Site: brandenburg
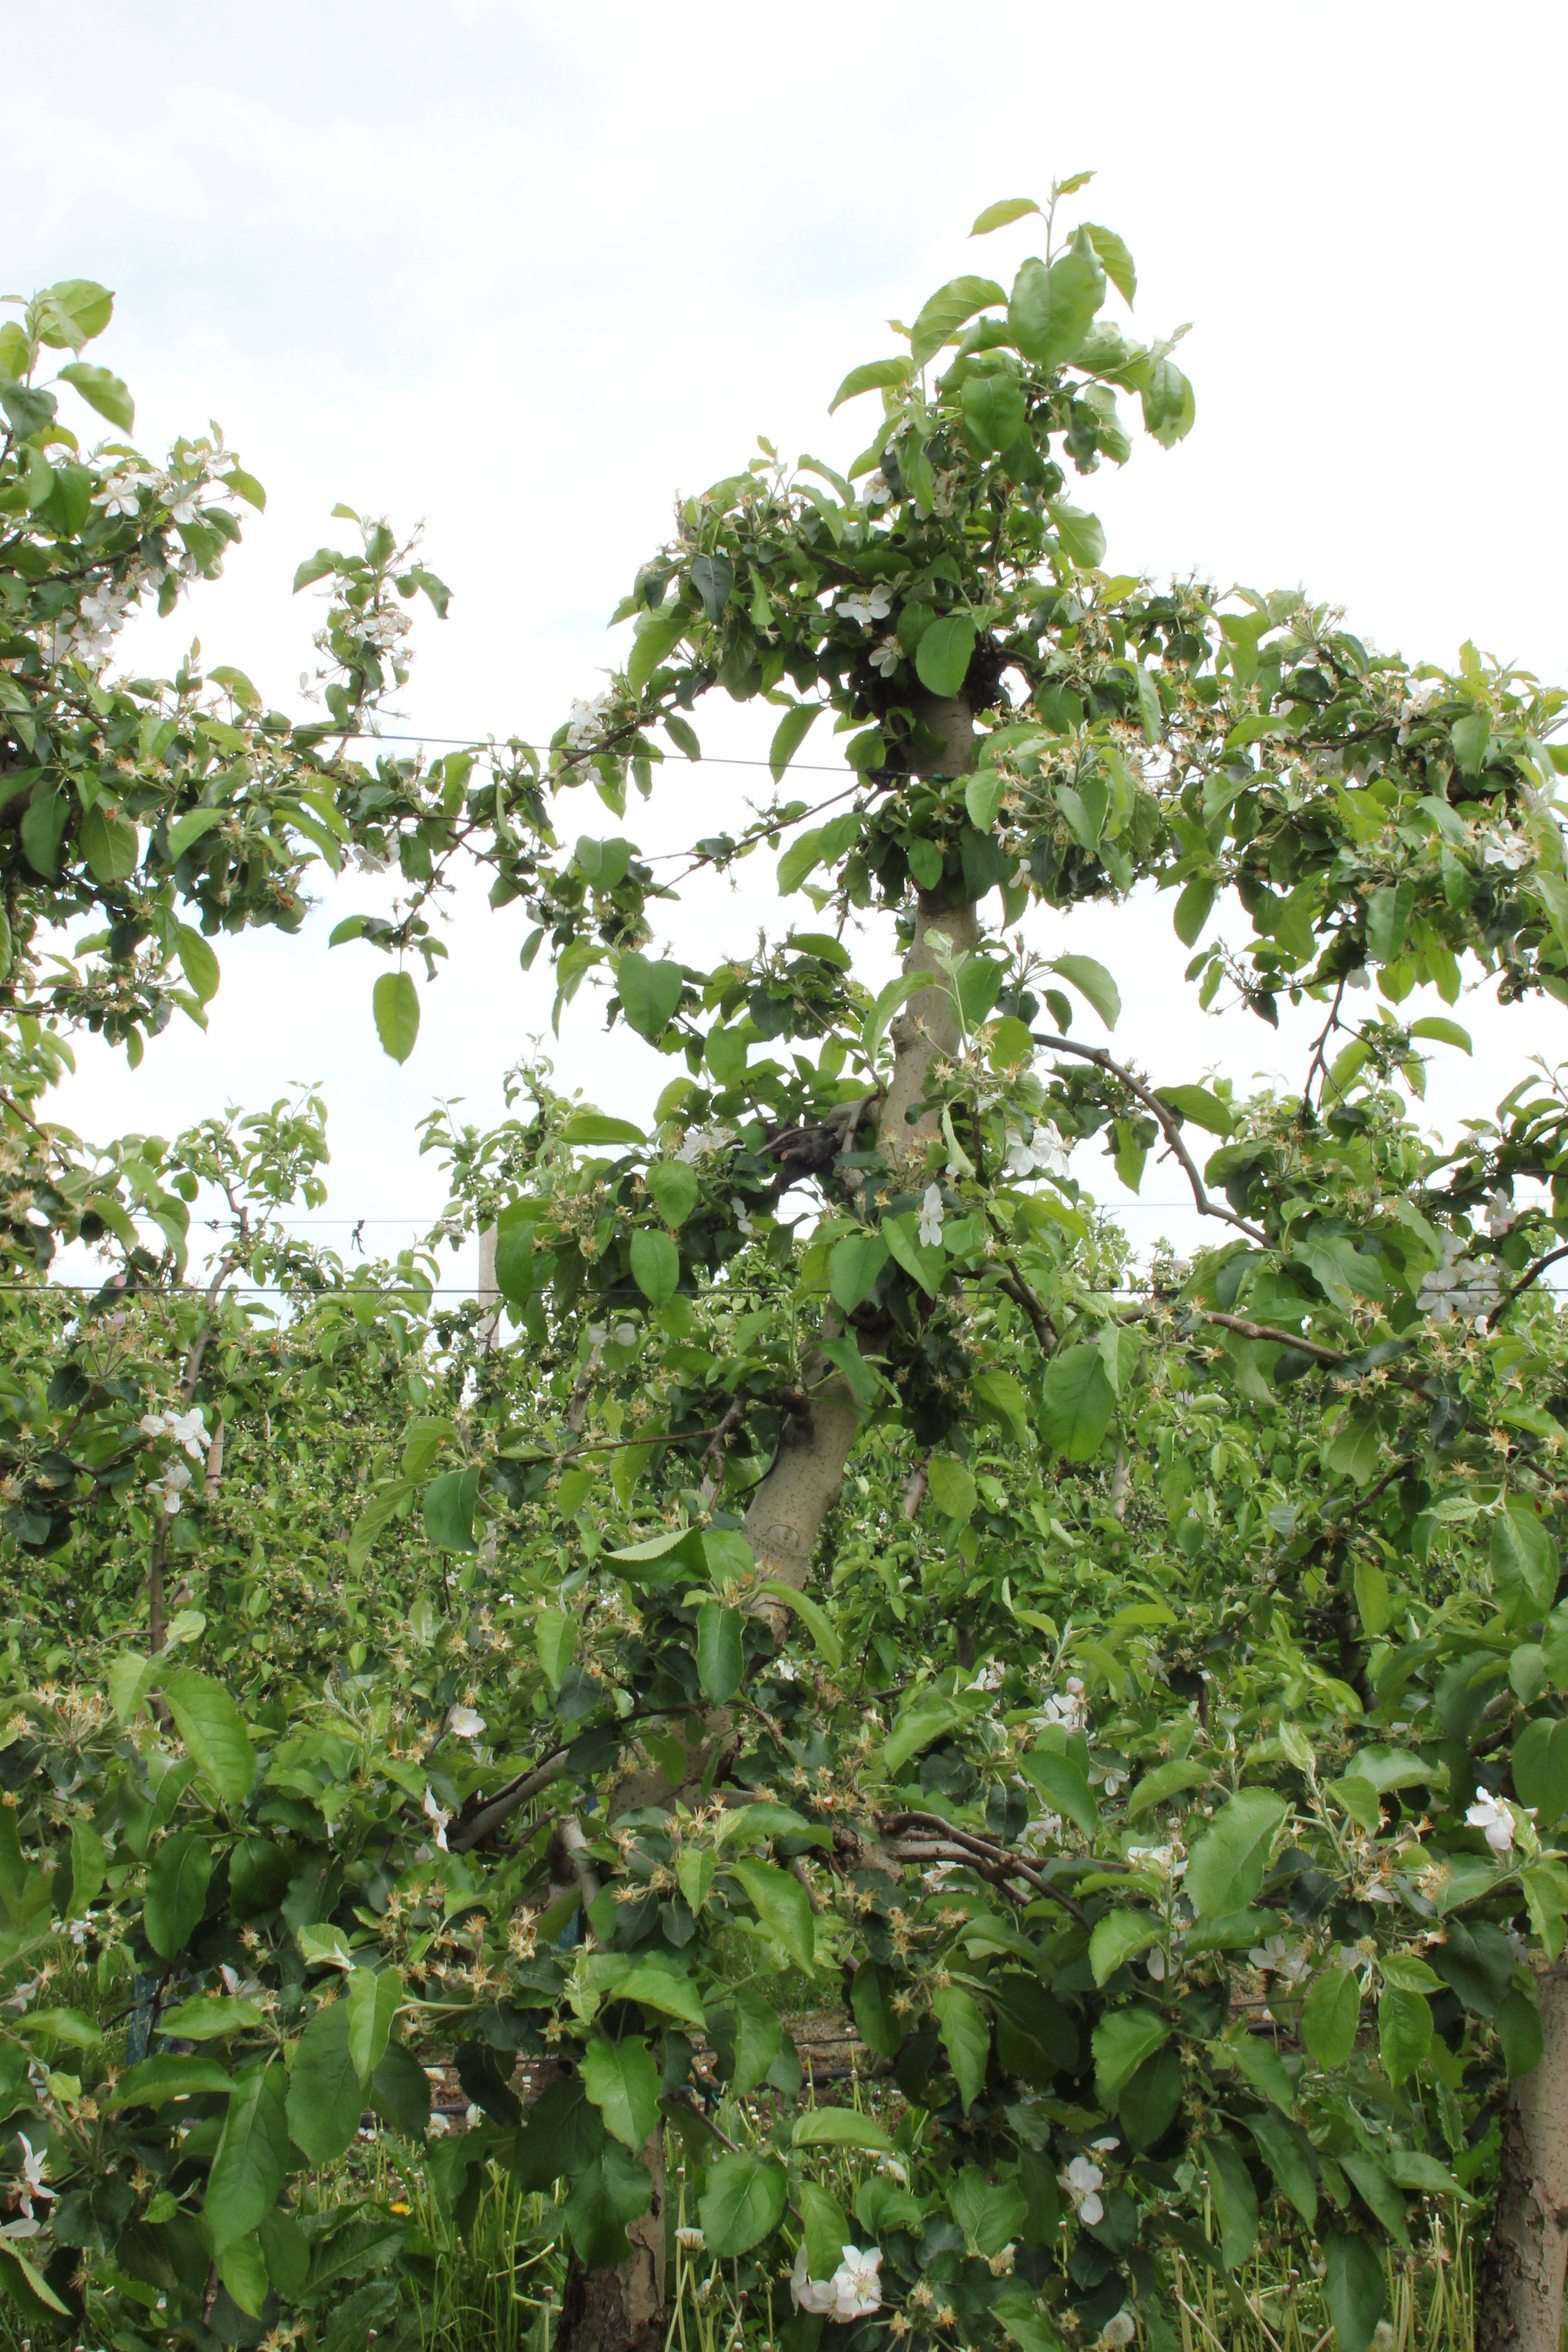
Growth stage (BBCH 67): Flowering